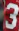
Number: 3